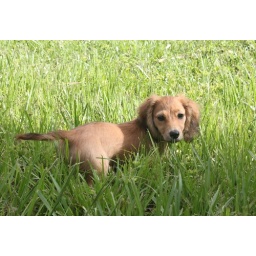
The lion cub in grass